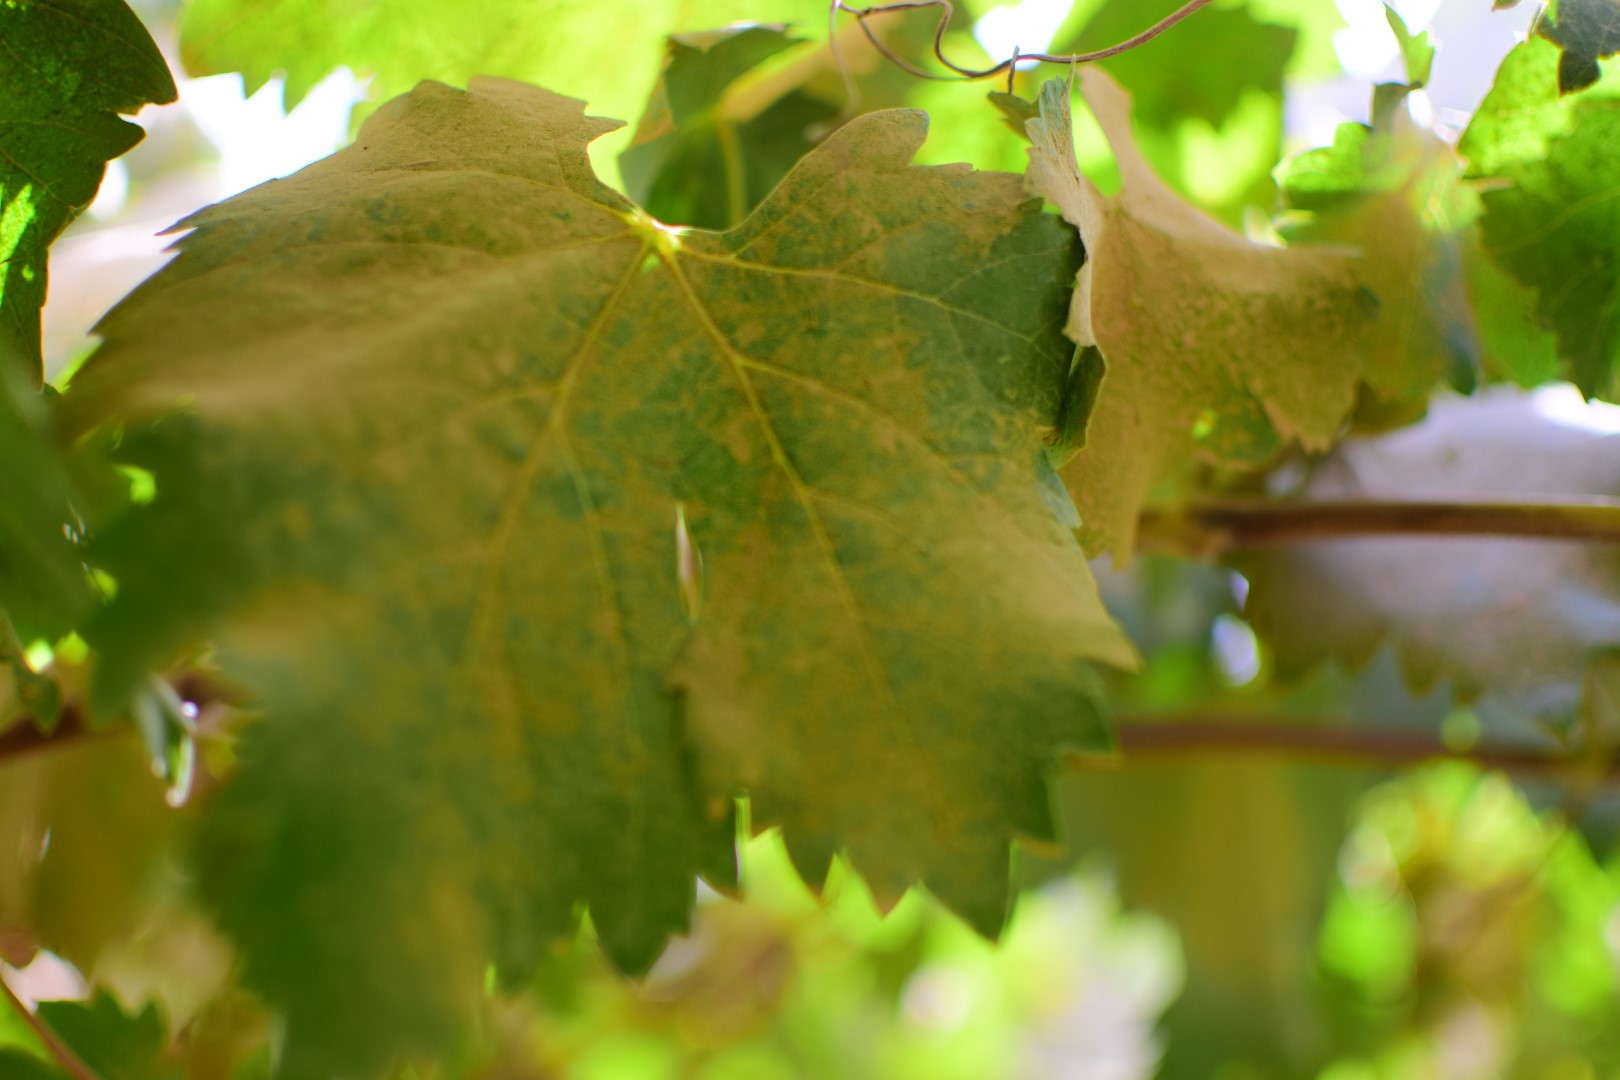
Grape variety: Shdah